Adriana Briscoe

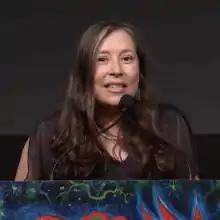
Briscoe in 2018

Adriana Darielle Mejía Briscoe is an American evolutionary biologist and Professor of Ecology and Evolutionary Biology at the School of Biological Sciences at the University of California, Irvine. She specializes in research questions at the intersection of sensory physiology, color vision, coloration, animal behavior, molecular evolution, and genomics.